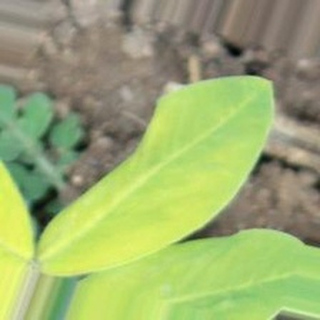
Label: groundnut_nutrition_deficiency